Enticho

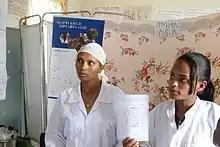
Health extension workers near Inticho in 2017

Based on figures from the Central Statistical Agency, in 2005 Enticho has an estimated total population of 90,048 of whom 41,415 are men and 48,633 are women. The 1994 census reported it had a total population of 5,198 of whom 2,351 were men and 2,847 women.